Jason Dolley

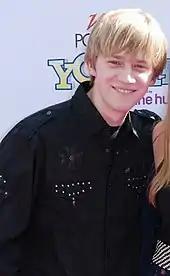
Dolley in 2010

Jason Scott Dolley (born July 5, 1991) is an American actor, musician, and Twitch streamer known for his roles in Disney Channel shows and movies. These include Newton "Newt" Livingston III on "Cory in the House", Virgil Fox in "Minutemen", Connor Kennedy in "Read It and Weep", Pete Ivey in "Hatching Pete", and PJ Duncan on "Good Luck Charlie".